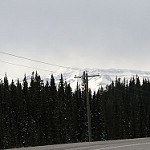
Label: mountain